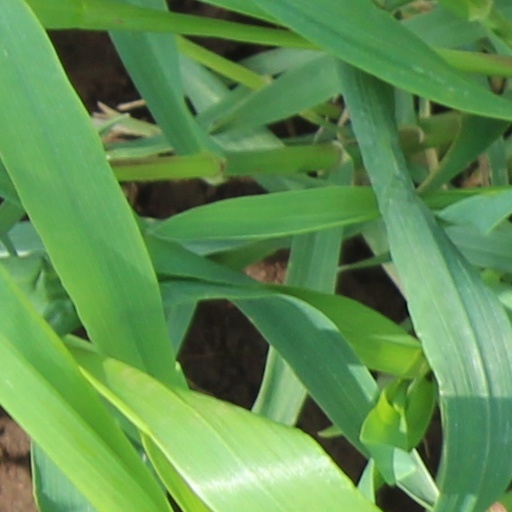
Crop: wheat